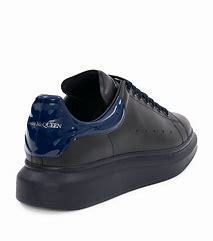
Brand: alexander
Model: mcqueen Oversized